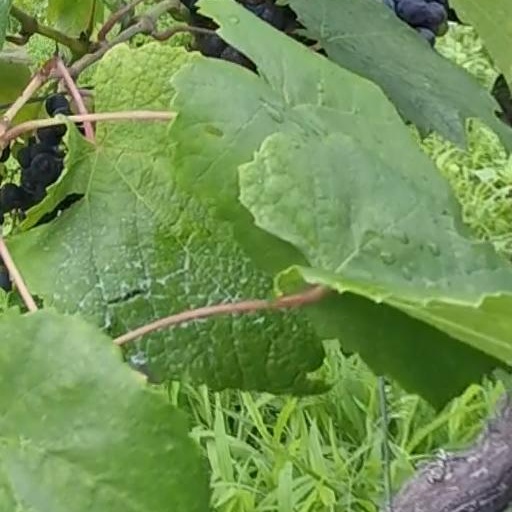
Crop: grape